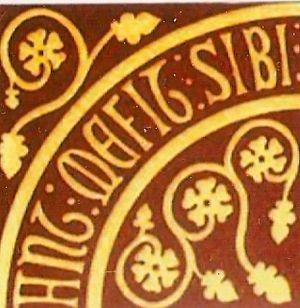
lorsqu'on creusa les fondations du presbytère en 1836 on trouva à 5 mètre de profondeur un carreau du XIVe siècle qui portait le nom du potier (Antonies) ainsi que l'inscription ""fait pour moi-même)."
Villeneuve-sur-Yonne est une commune française située dans le département de l'Yonne, en région Bourgogne-Franche-Comté.